Faculty of Engineering, University of Buenos Aires

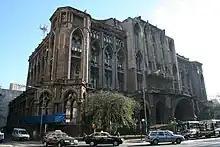
Las Heras seat of the FIUBA, former seat of the Faculty of Law.

The University of Buenos Aires began imparting courses on engineering as early as 1865, when Rector Juan María Gutiérrez ordered the re-establishment of the Department of Exact Sciences, which saw courses on "pure and applied mathematics", as well as natural history. By 1866, the department counted with thirteen enrolled students: Valentín Balbín, Santiago Brian, Adolfo Büttner, Jorge Coquet, Luis A. Huergo, Francisco Lavalle, Carlos Olivera, Matías Sánchez, Luis Silveyra, Miguel Sorondo, Zacarías Tapia, Guillermo Villanueva and Guillermo White. The first of them to graduate from the university was Luis Huergo, who graduated as an "Engineer of the School of this University in the Faculty of Exact Sciences". The first woman to graduate with an engineering degree from the university was Elisa Bachofen, who became the first woman to graduate as an engineer in Argentina and in Latin America in 1918.